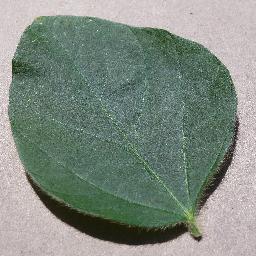
Label: Soybean___healthy